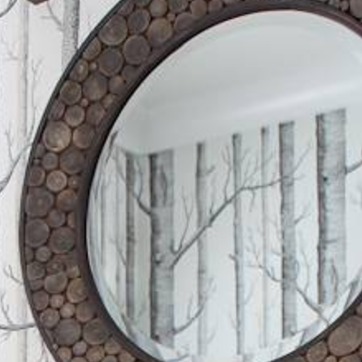
Material: mirror